Conor Mccreedy

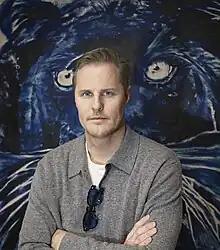

Conor Matthew Mccreedy (born 1987) is a contemporary artist, conservationist and collector based in Switzerland. In his work, his depiction of abstraction is linked to chaos theory. The colour blue is prominent in his works.